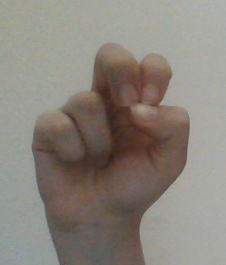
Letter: gaaf